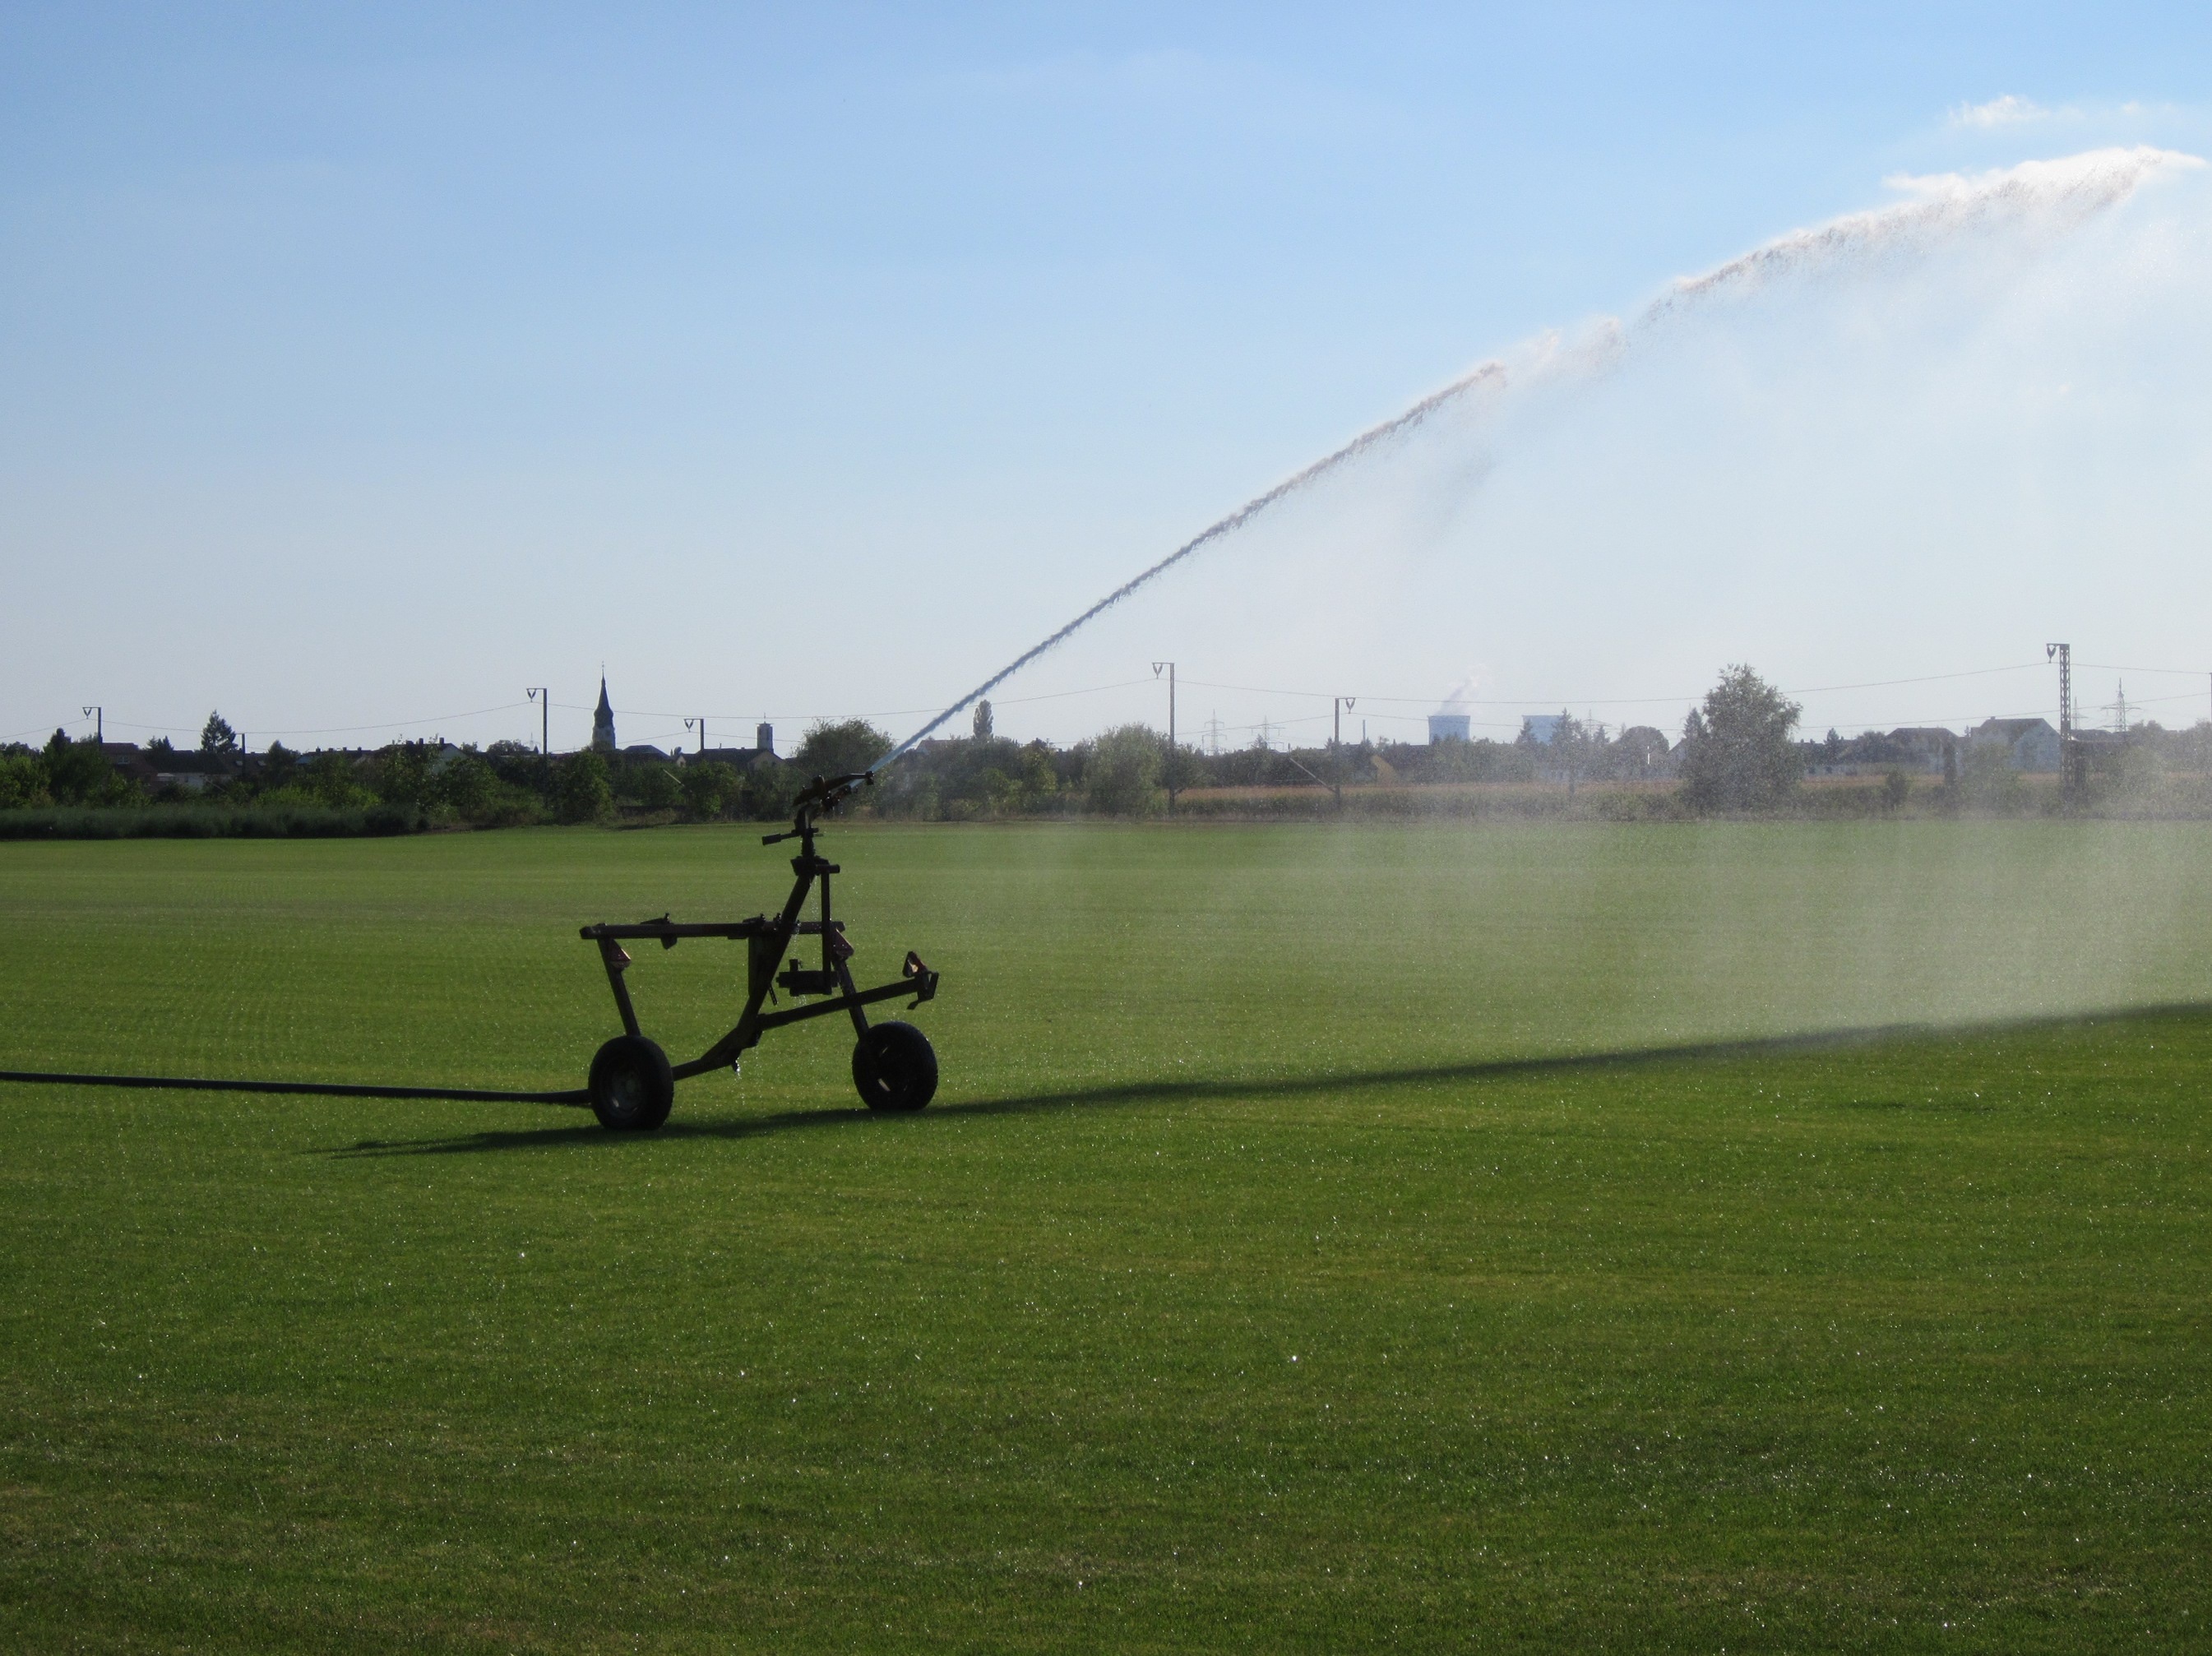
grass, field, wind, summer, green, farming, agriculture, cultivation, sports, sprinkler, watering, irrigation, rural area, sod, reilingen, atmosphere of earth, windsports, sport venue